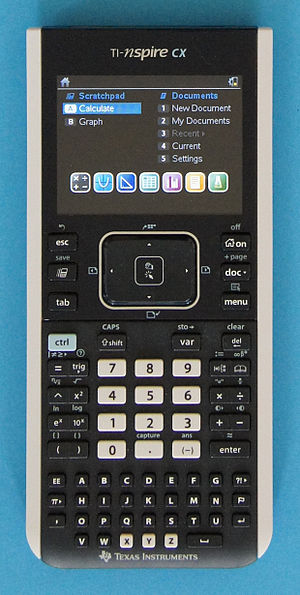
TI-Nspire
TI-Nspire CX CAS
TI-Nspire er en serie af grafiske lommeregnere, som blev produceret af det amerikanske firma Texas Instruments i perioden 2007-10. Siden 2011 sælges TI-Nspire som software til flere styresystemer.